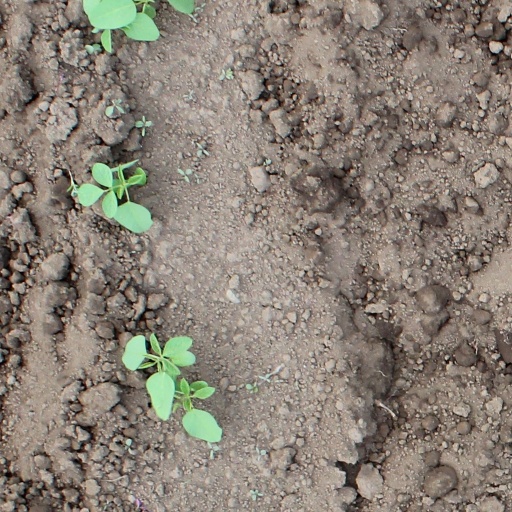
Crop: soybean